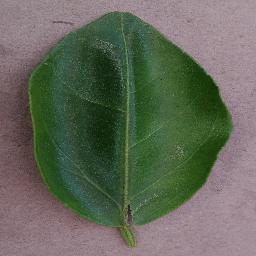
Label: Orange___Haunglongbing_(Citrus_greening)